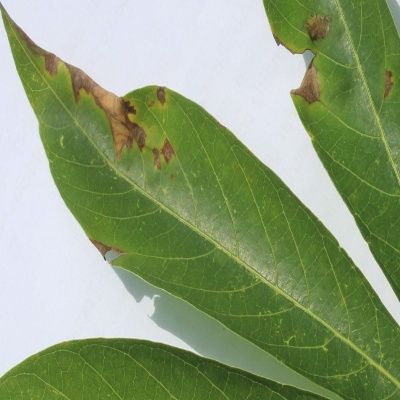
Crop: Cassava
Condition: bacterial blight